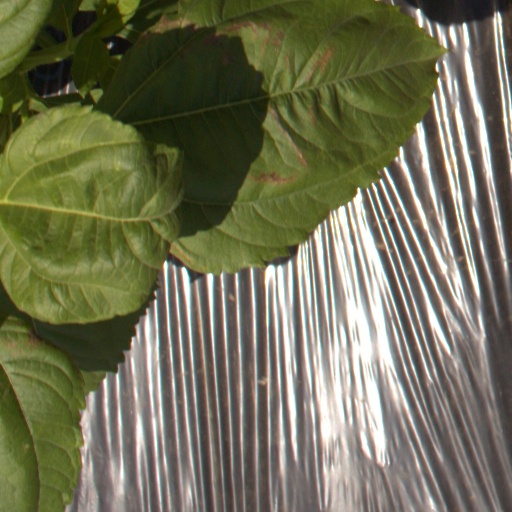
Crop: Jerusalem artichoke